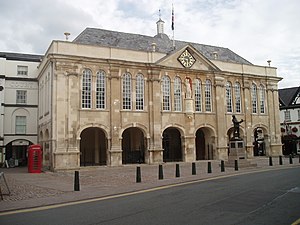
Shire Hall
Shire Hall
Shire Hall er en bygning i Monmouth, Wales, der er et beskyttet bygningsværk af første grad efter den officielle britiske liste. Bygningen blev bygget i 1724 og husede tidligere assiseretten samt de såkaldte Quarterly Sessions i byen. I 1840 var det her, at retssagen mod lederen, John Frost, og andre fra chartistbevægelsen fandt sted, da de var anklaget for højforræderi for deres andel i Newport-opstanden. Shire Hall blev også brugt til markedsplads. I nutiden ejes bygningen af rådet for Monmouthshire County, og det anvendes til turistinformationscenter og til kontorer for Monmouths bystyre. Der er adgang for offentligheden til bygningen.